Republic of Texas

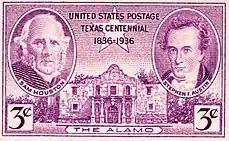
Sam Houston and Stephen F. Austin depicted on a 1936 US postage stamp commemorating 100th anniversary of the Texas Republic

In March 1836, David G. Burnet became the interim president of Texas, and appointed Lorenzo de Zavala as vice president at the same time, following a vote where Burnet won among convention delegates. Burnet declined to run for reelection, thereafter Sam Houston was elected as the new President of the Republic of Texas on September 5, 1836, with Burnet resigning. The second Congress of the Republic of Texas convened a month later, in October 1836, at Columbia (now West Columbia). Stephen F. Austin, known as the "Father of Texas", died December 27, 1836, after serving two months as Secretary of State for the new Republic.